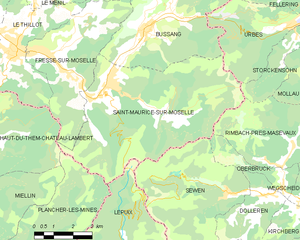
Carte des communes françaises Saint-Maurice-sur-Moselle
Saint-Maurice-sur-Moselle est une commune française de montagne située dans le département des Vosges et le Massif montagneux éponyme en région Grand Est.